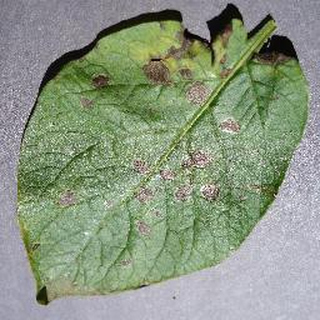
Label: potato_early_blight